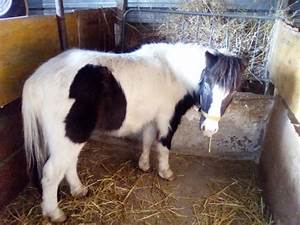
Label: horse